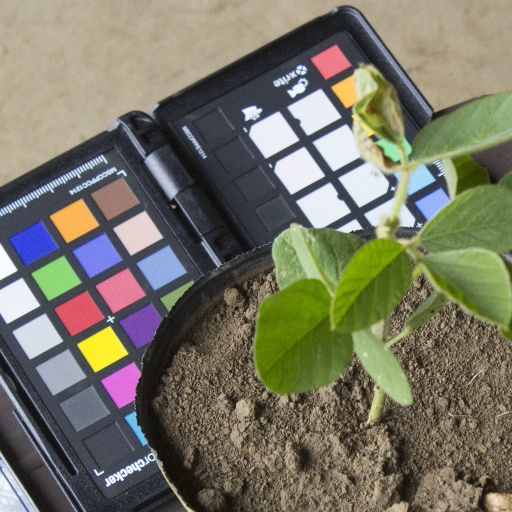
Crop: soybean